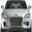
Label: automobile